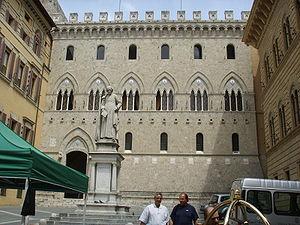
Sallustio Antonio Bandini est un homme d'église italien, qui fut homme politique et économiste.